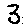
Label: 3